Independent film

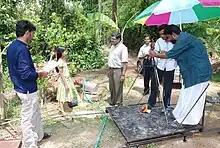
Shooting of "Jalachhayam" on Nokia N95 mobile phone

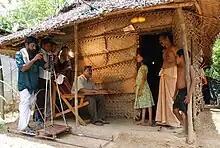
Shooting of "Jalachhayam" using Nokia N95 mobile phone

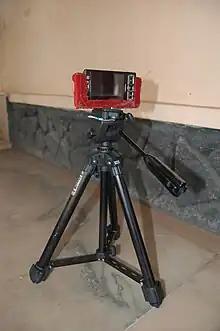
The Nokia N95 mobile phone on tripod which was used to shoot "Jalachhayam", a mobile phone film

Nowadays, high pixel camera phones are widely using also for mainstream film cinematography. "New Love Meetings", a documentary shot on the Nokia N90, directed by Barbara Seghezzi and Marcello Mencarini in 2005 from Italy; "Why Didn't Anybody Tell Me It Would Become This Bad in Afghanistan", a docufiction film shot on Samsung, directed by Cyrus Frisch in 2007 from the Netherlands; "SMS Sugar Man", a narrative film shot on the Sony Ericsson W900i, directed by Aryan Kaganof in 2008 from South Africa; "Veenavaadanam", a documentary shot on Nokia N70, directed by Sathish Kalathil in 2008 from India; and "Jalachhayam", a narrative film shot on the Nokia N95, directed by Sathish Kalathil in 2010 from India are the first noted experimental works with the first generation Camera phones.